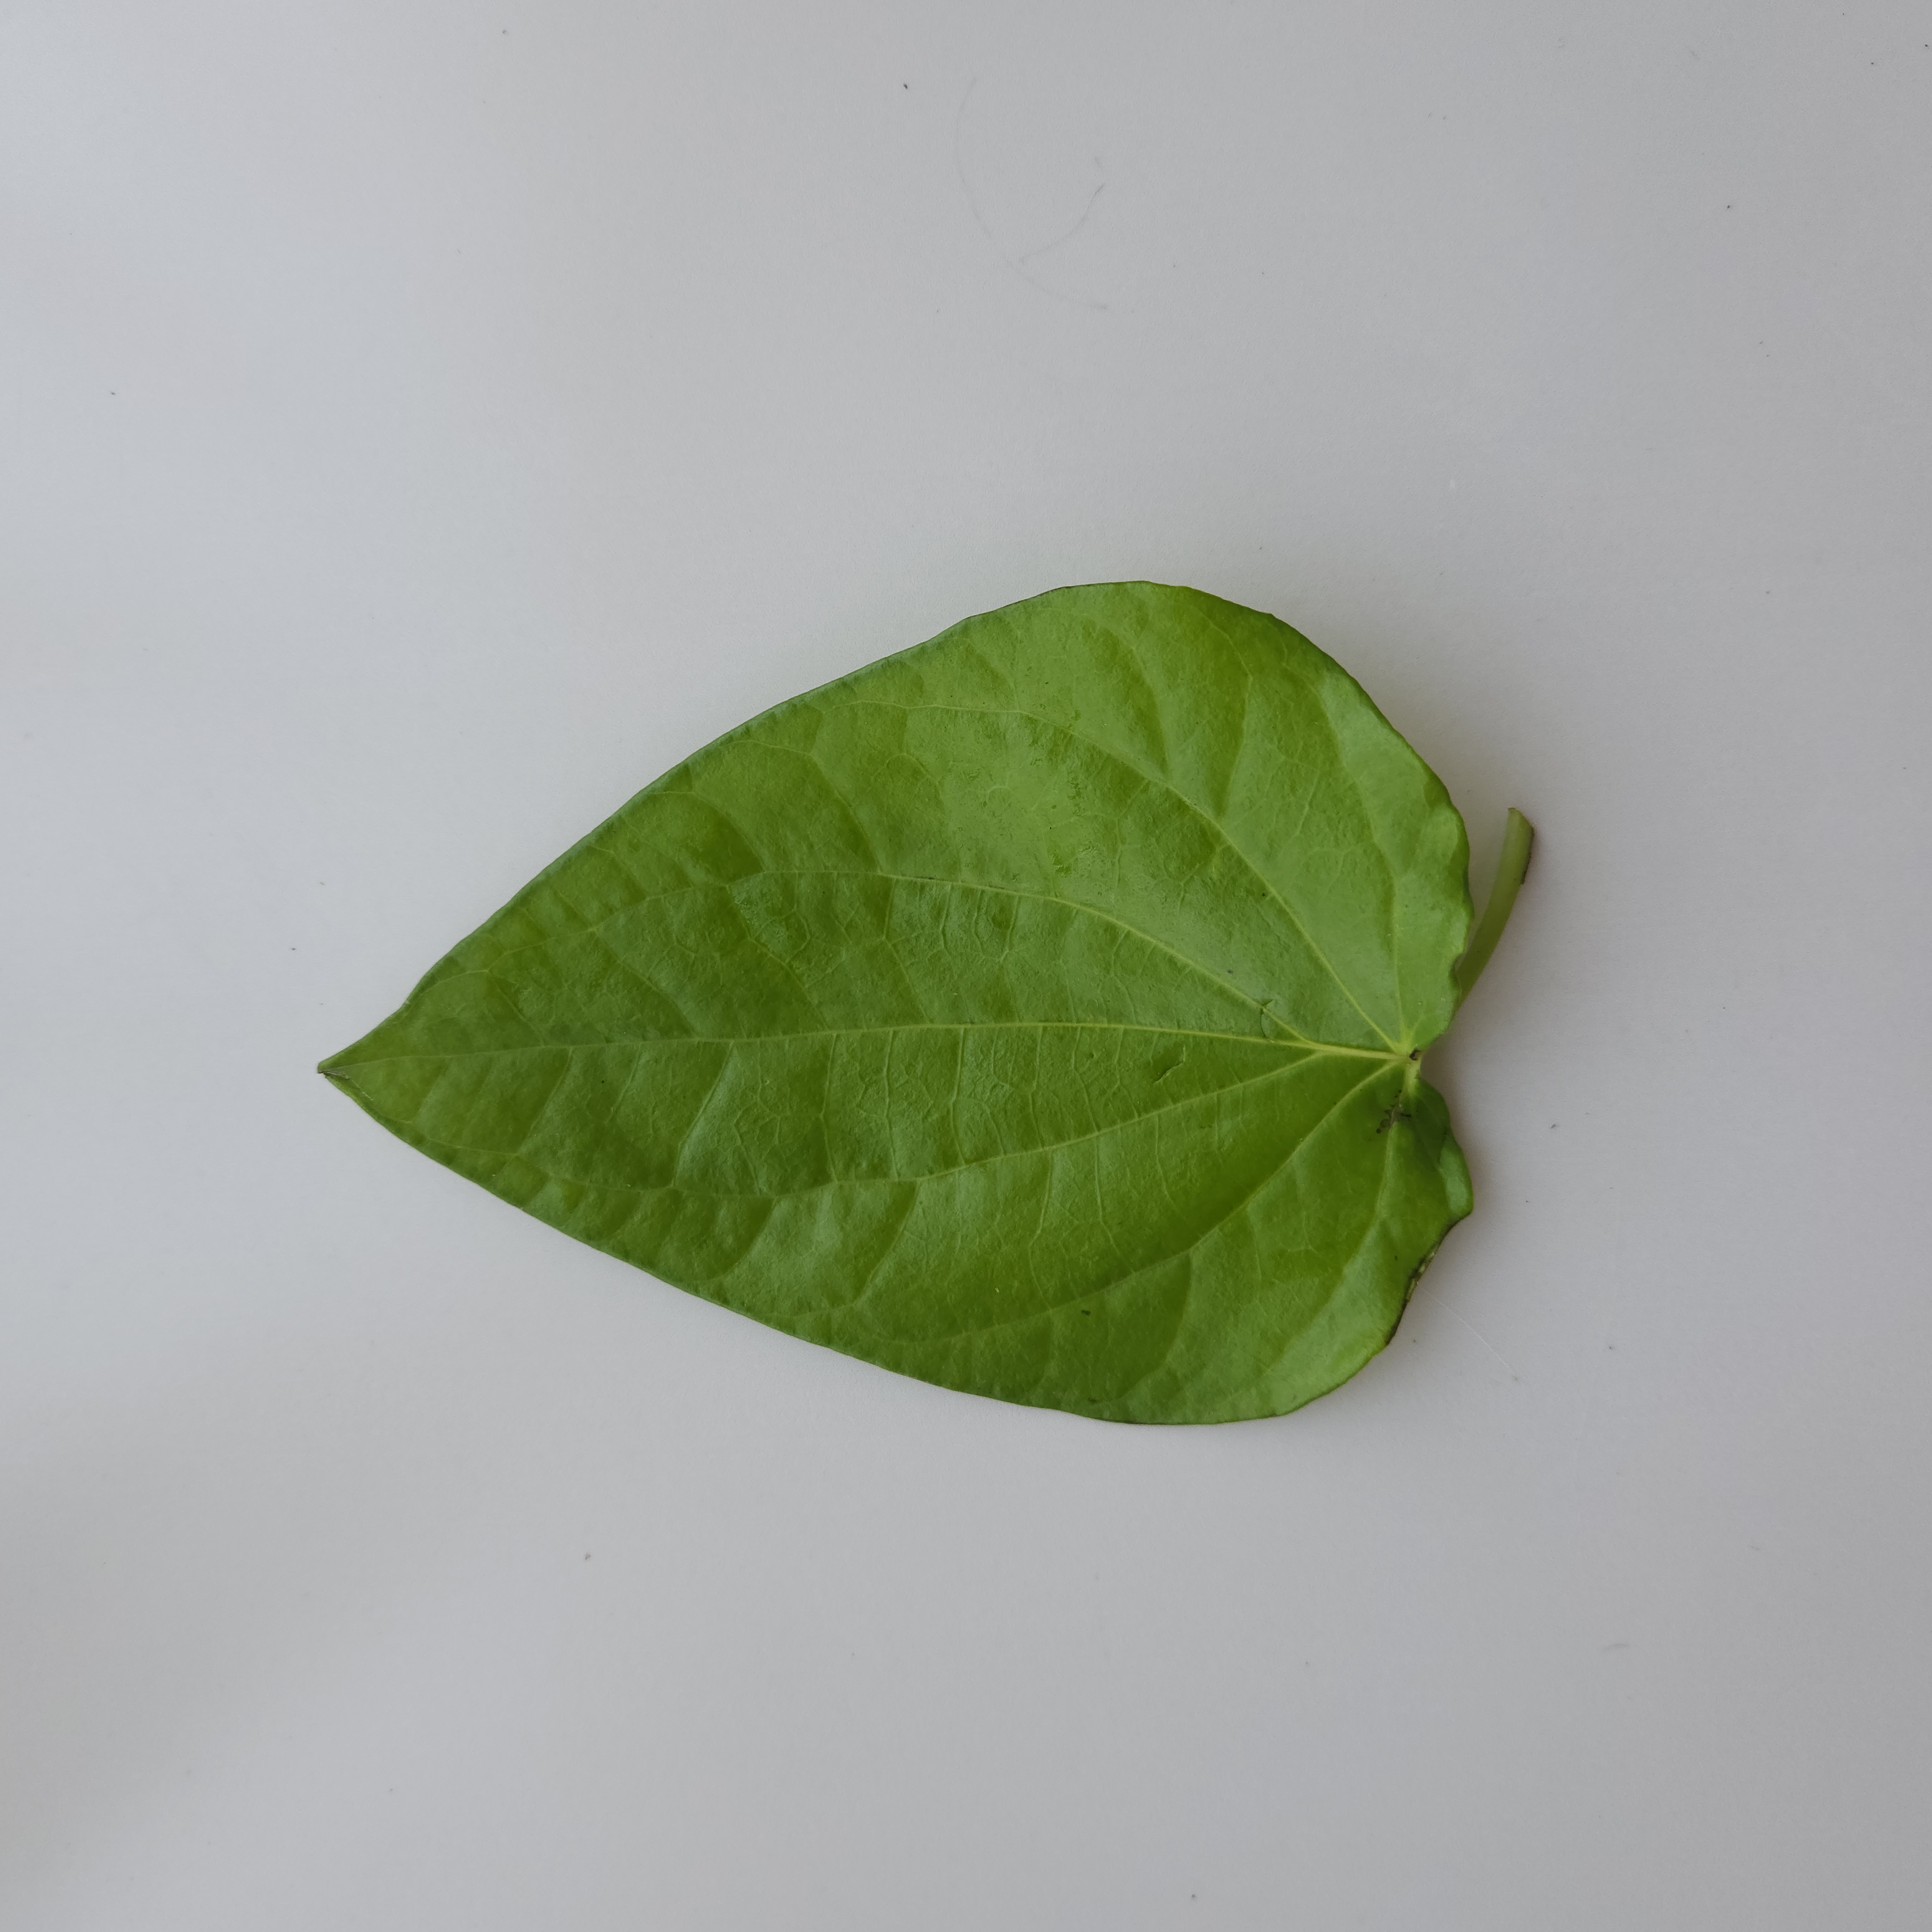
Label: Healthy